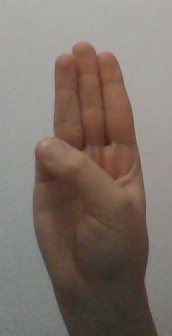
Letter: thaa